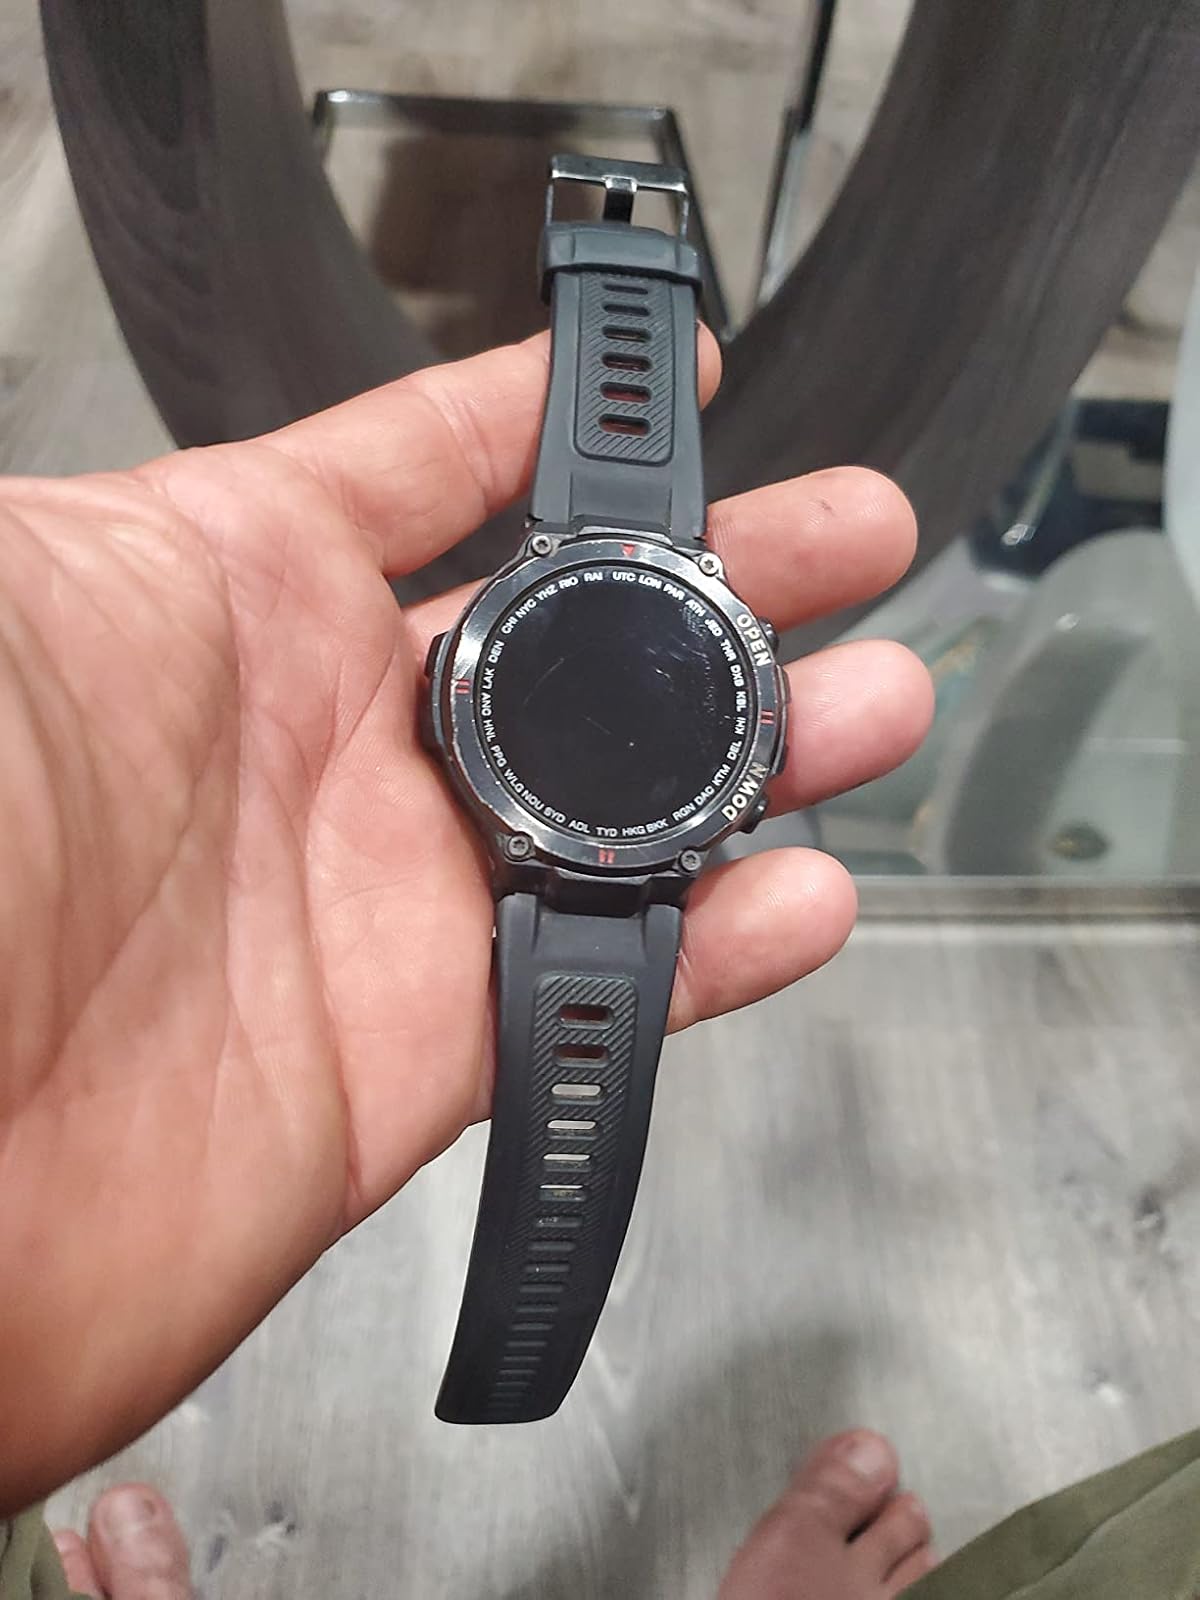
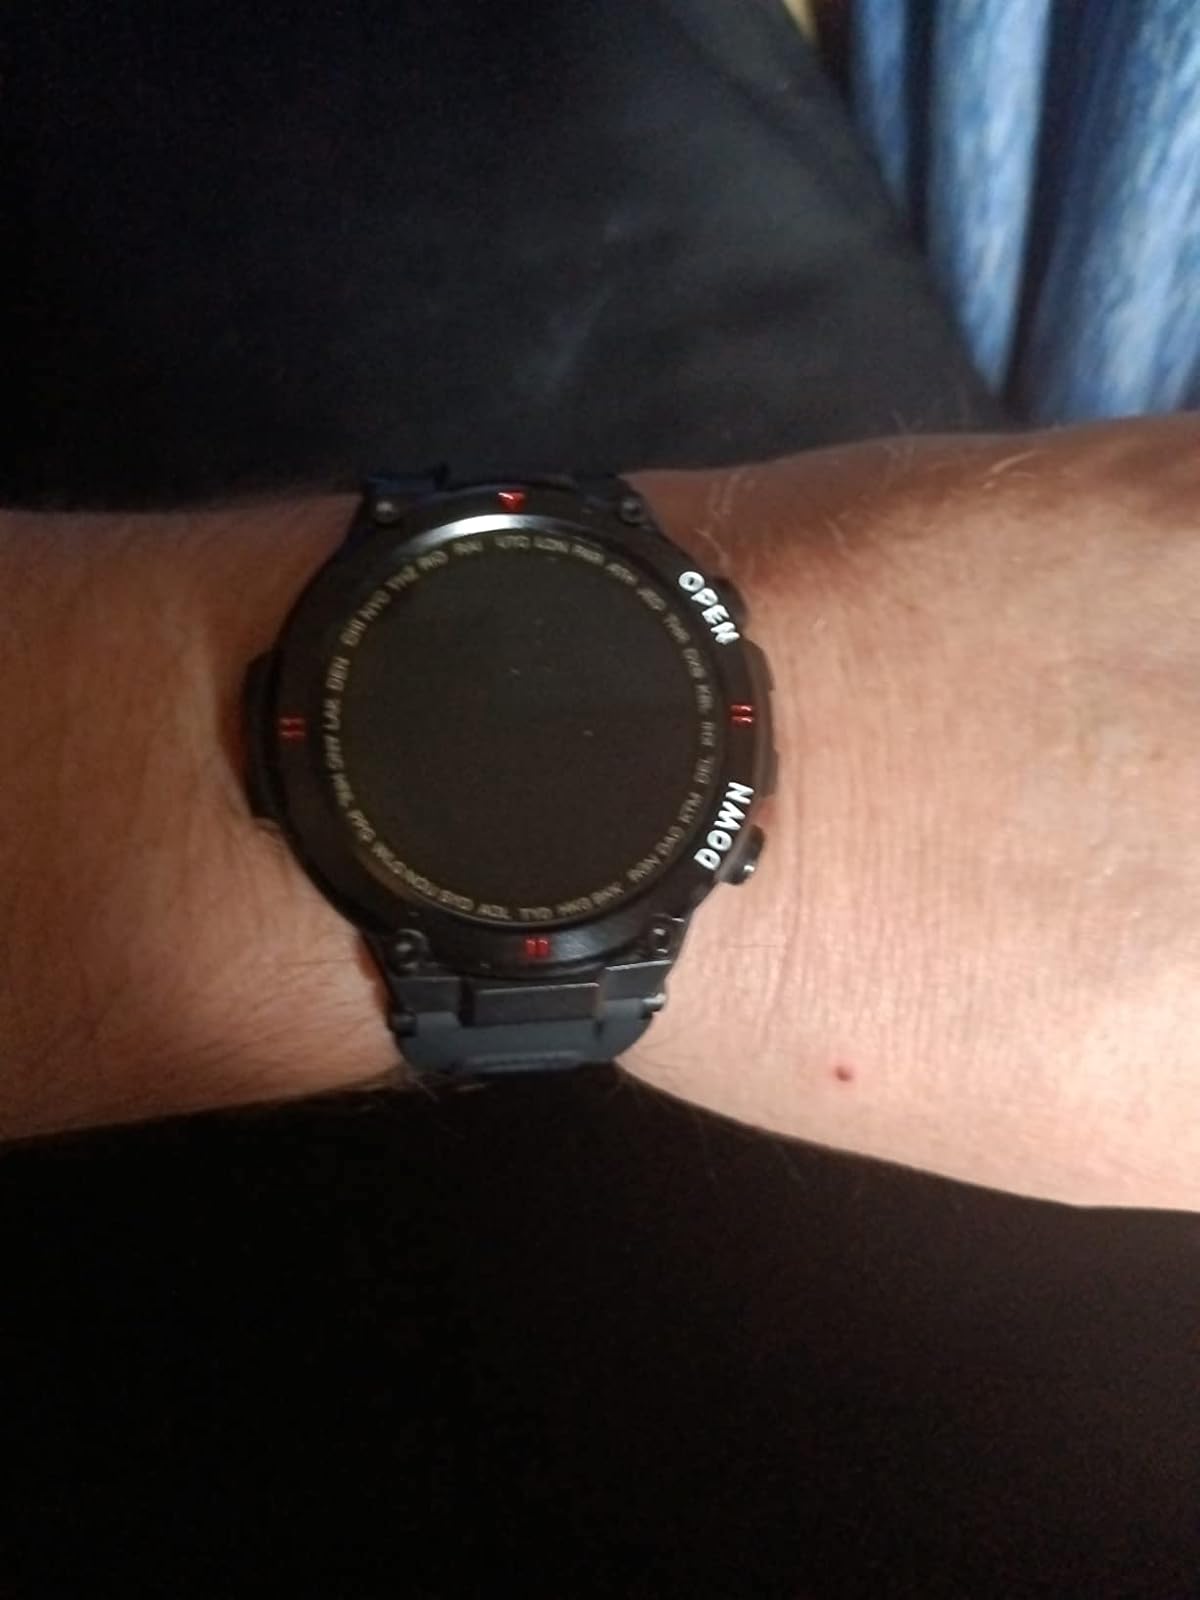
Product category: smartwatch
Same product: yes